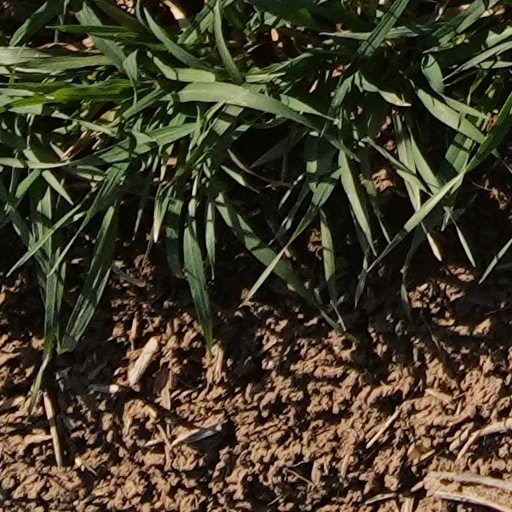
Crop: wheat